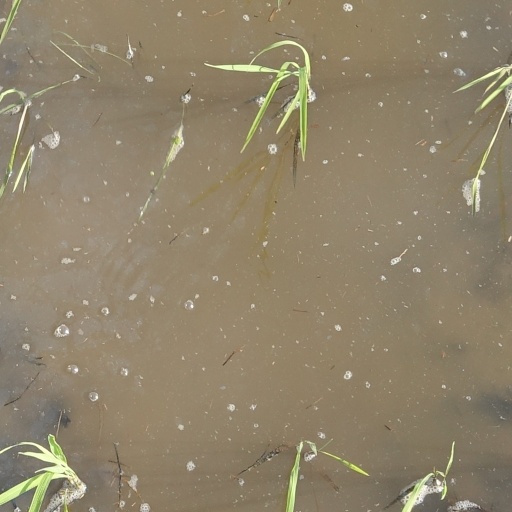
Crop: rice